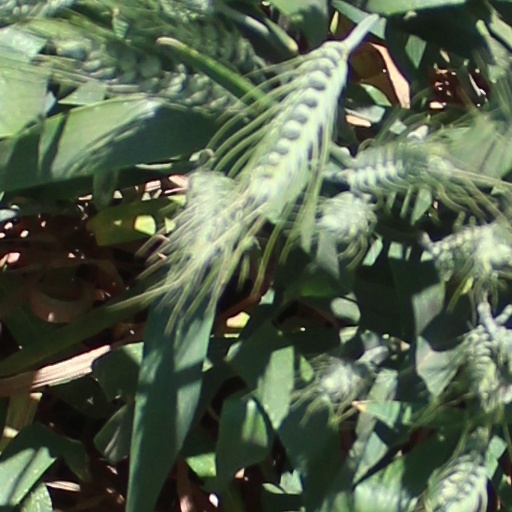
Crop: wheat